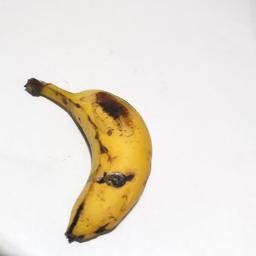
Banana variety: Sagor Kola